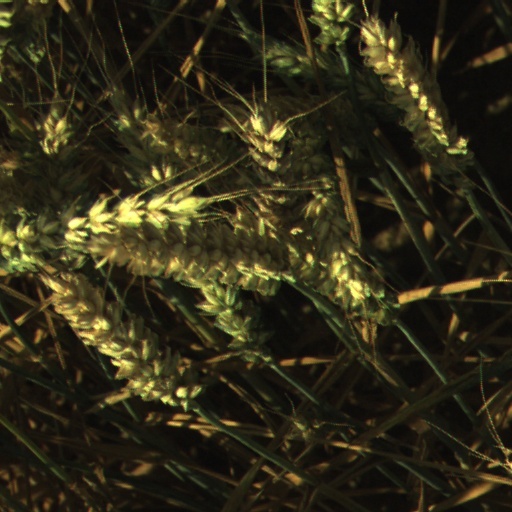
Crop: wheat